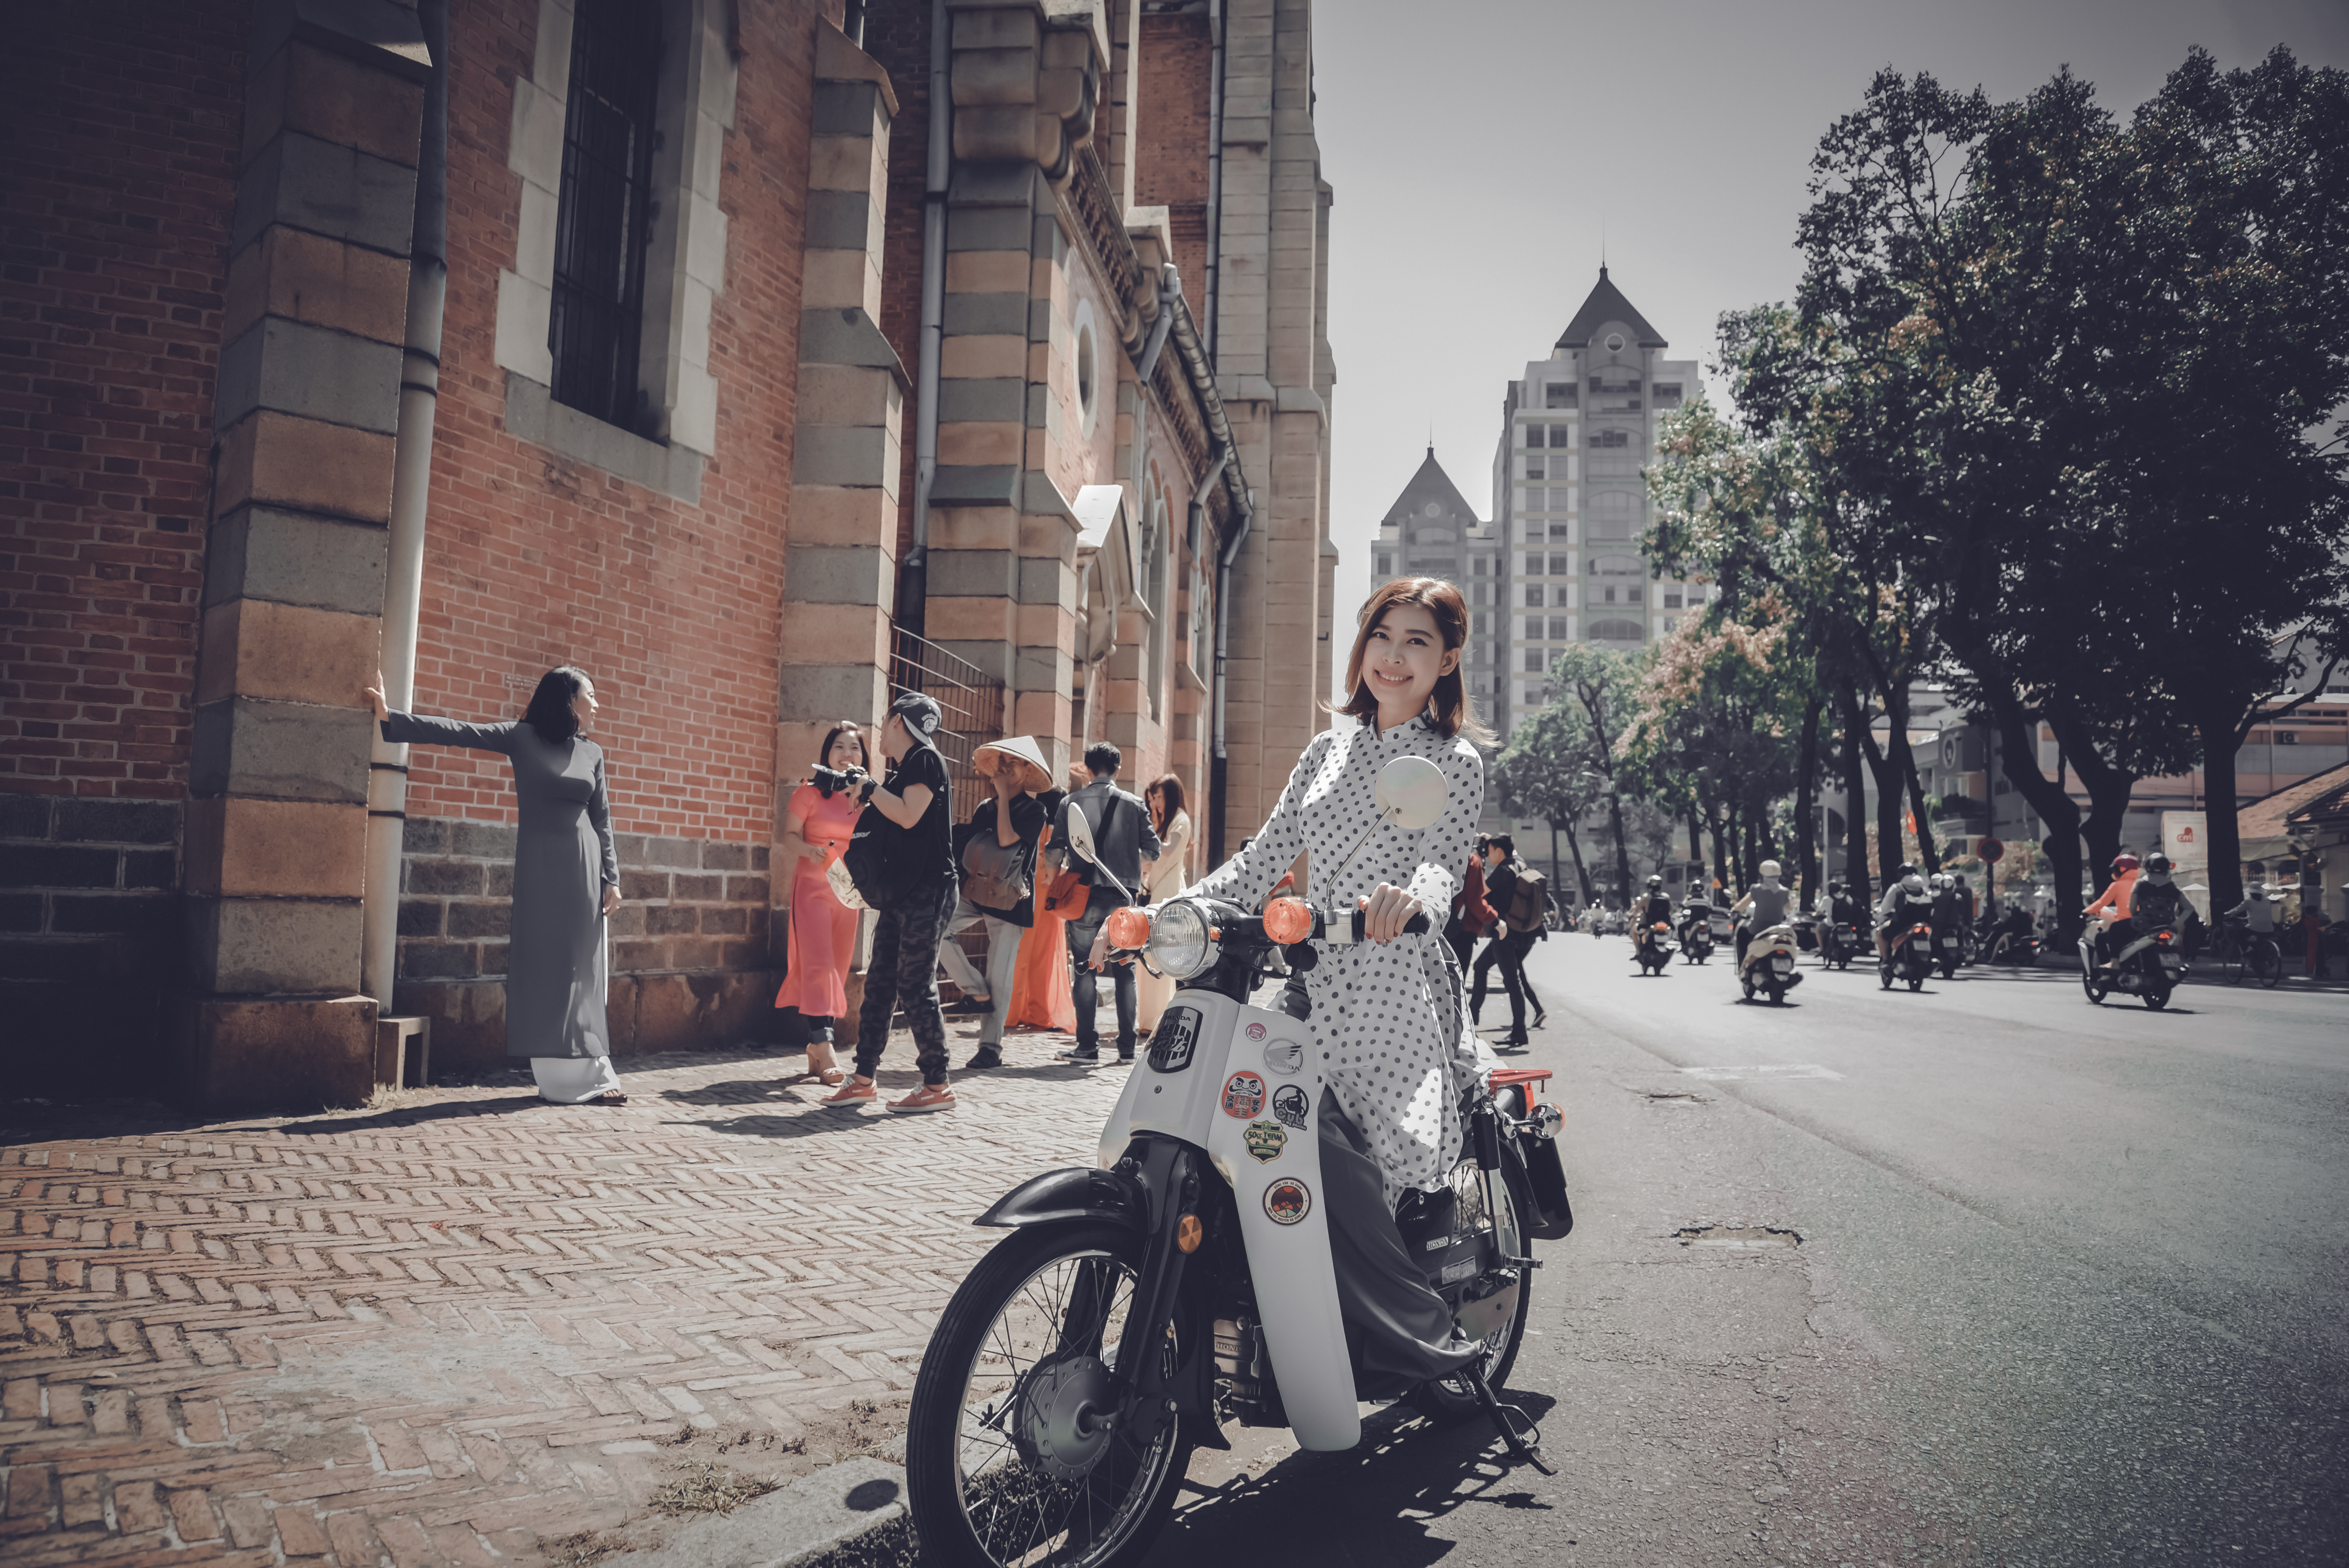
pedestrian, people, girl, woman, road, street, vintage, bicycle, bike, vehicle, motorcycle, motorbike, sports equipment, scooter, infrastructure, snapshot, urban area, royalty free images